Gardena (company)

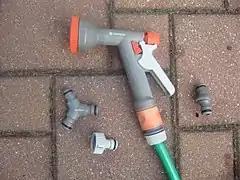
Gardena helped popularize quick-connect garden hose fittings such as these

Gardena GmbH, based in Ulm, Germany, is a manufacturer of gardening tools and has been a subsidiary of the Swedish Husqvarna Group since 2007. With an annual sales of 8,343 million Swedish krona (approximately 790 million euros) in 2019, Gardena is the European market leader.